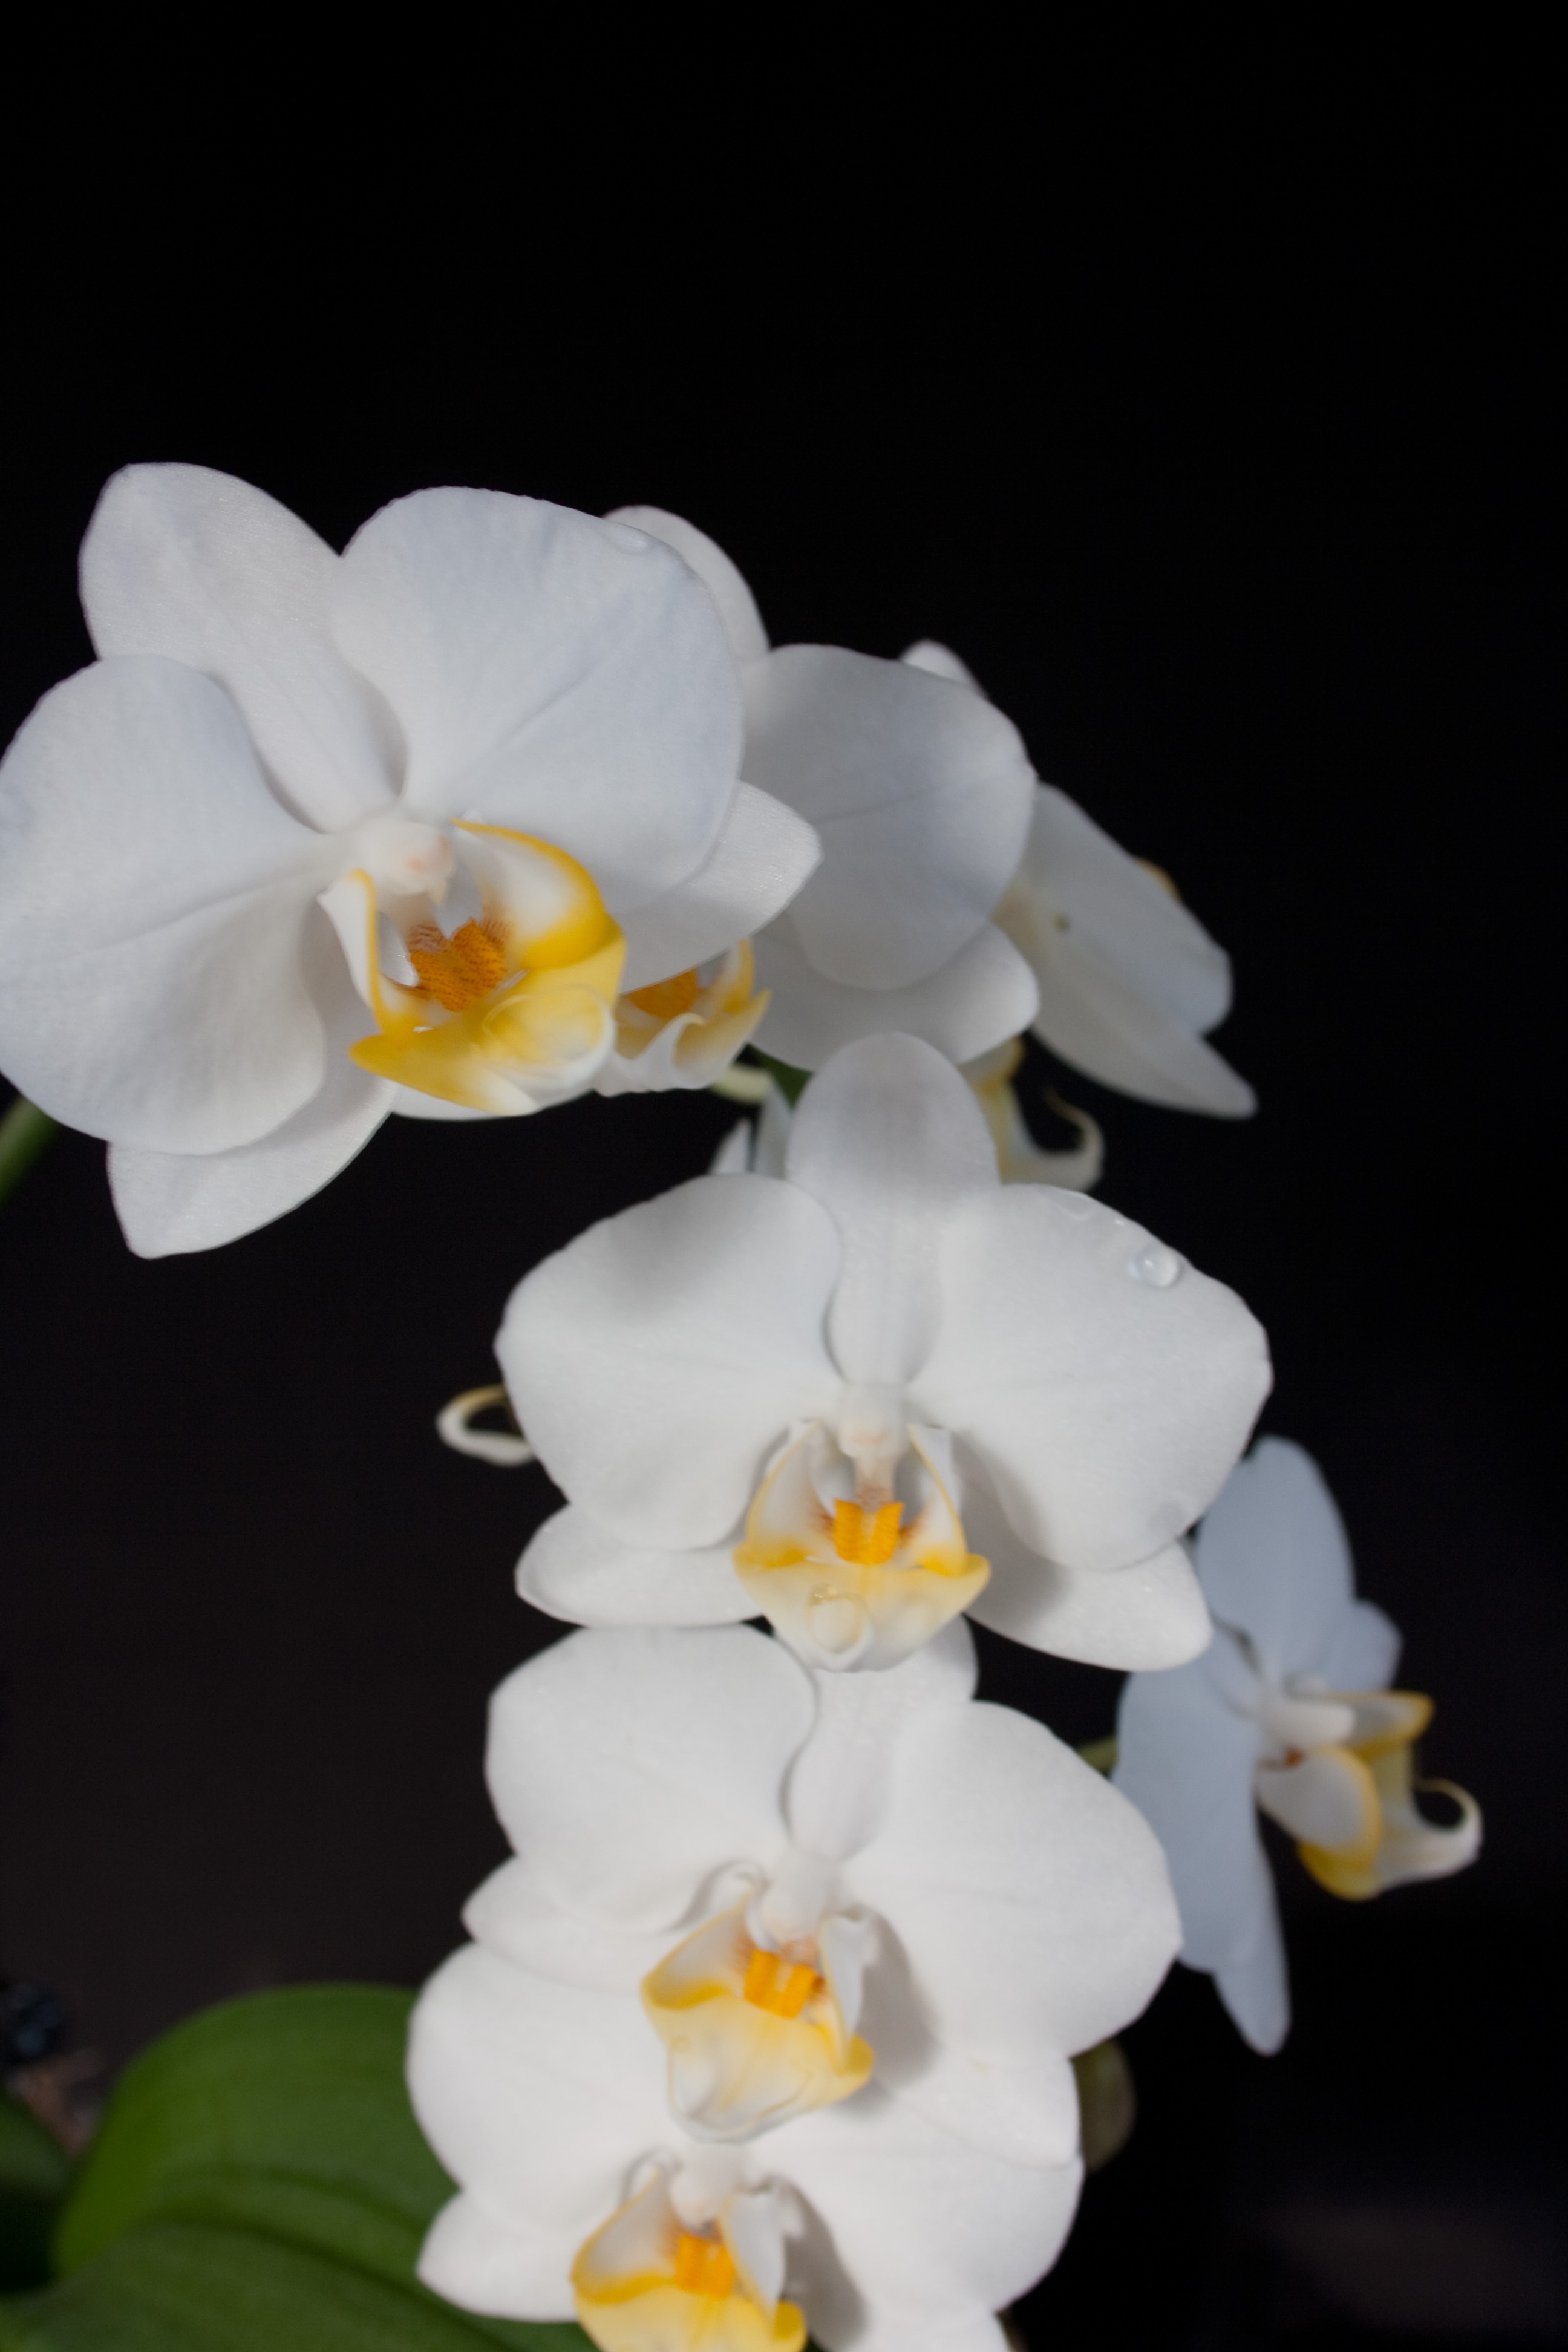
nature, blossom, plant, white, flower, petal, bloom, macro, close, flora, orchid, houseplant, beautiful, macro photography, ornamental plant, flowering plant, cattleya, dendrobium, land plant, moth orchid, christmas orchid, cattleya labiata, phalaenopsis equestris